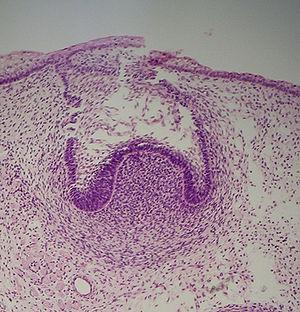
Le développement dentaire ou odontogenèse est le processus complexe par lequel se forment, grandissent et apparaissent les dents dans la bouche. Afin que les dents humaines se développent dans un environnement buccal sain, l'émail, la dentine, le cément et le parodonte doivent tous se développer aux stades adéquats du développement fœtal. Les dents de lait commencent à se développer entre six et huit semaines de vie in utero et les dents définitives vers la vingtième semaine de grossesse. Si les dents n'ont pas commencé à se développer à ces stades, elles ne pourront plus se développer par la suite.